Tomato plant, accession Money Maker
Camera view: tilt-top (135 deg); turntable rotation: 150 degrees
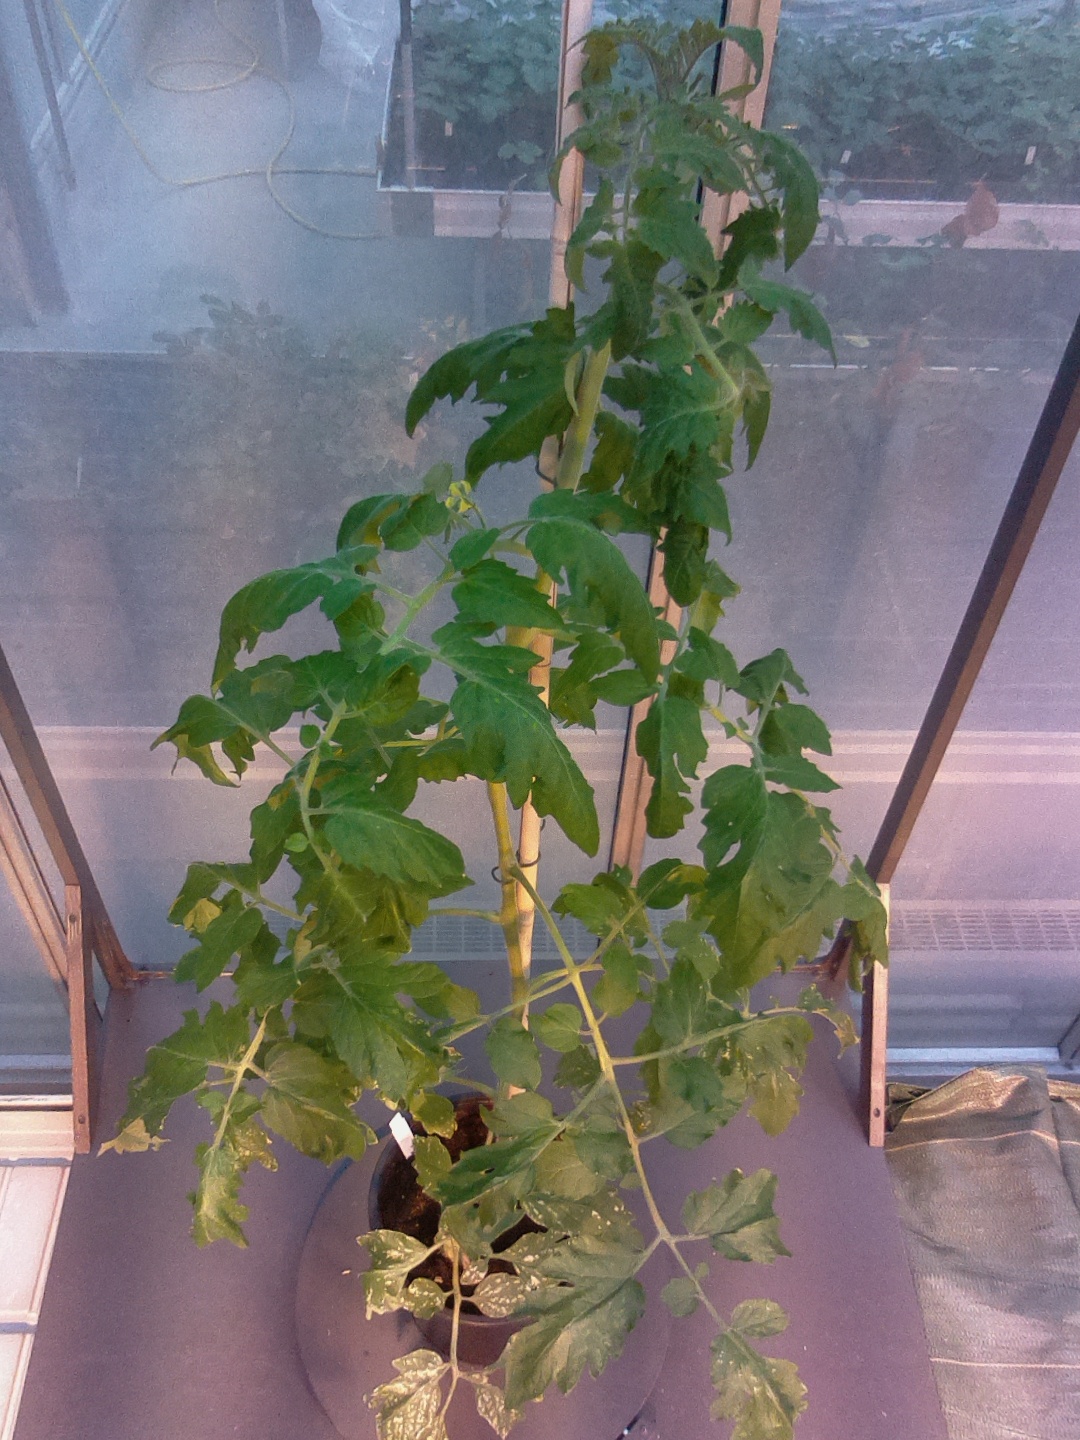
BBCH growth stage 62: 20%-30% of flowers open